Toowong State School

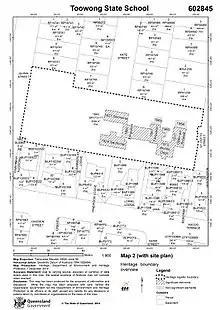
Map showing layout of the buildings at the school, 2014

Toowong State School opened on 22 January 1880, but moved to its present site between Quinn and St Osyth Streets in 1910. The original building was an 1880 Ferguson building with an 1887 addition. At its new site, a Department of Public Works designed classroom (1910), an open-air annexe (1917), and two Sectional School buildings (1924 and 1927) were added. Retaining walls were constructed as relief work in the 1930s; and mature plantings stand along the southern boundary. The school has been in continuous operation since establishment and has been a focus for the local community as a place for important social and cultural activities.